City of Richmond

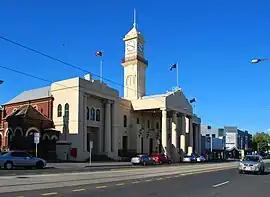
Richmond Town Hall

The City of Richmond was a local government area about east of Melbourne, the state capital of Victoria, Australia. The city covered an area of , and existed from 1855 until 1994.